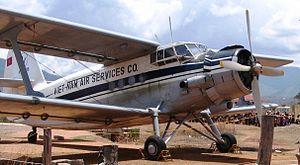
L'An-2 est un avion biplan monomoteur polyvalent conçu par le bureau constructeur Antonov. Il fit son premier vol le 31 août 1947 et fut produit à plus de 18 000 exemplaires en URSS, Pologne, Chine et Colombie. Revendiquant le titre de plus gros biplan monomoteur au monde, cet appareil robuste, économique et d’entretien facile, a volé sous presque tous les ciels de la planète et dans les rôles les plus variés : transport de passagers, cargo ou de travail agricole, transport de parachutistes, transport sanitaire, lutte contre l'incendie, hydravion, photographique, exploration météorologique... De nombreux exemplaires sont aujourd'hui encore en état de vol et effectuent des vols de tourisme lors de meetings aériens.